Slovenia

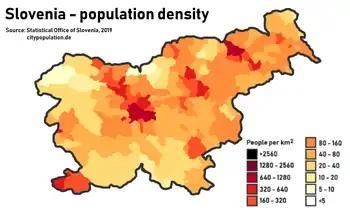
Population density in Slovenia by municipality. The four main urban areas are visible: Ljubljana and Kranj (centre), Maribor (northeast) and the Slovene Istria (southwest)

The population of Slovenia as of January 2025 is 2,130,850. With 105 inhabitants per square kilometer (272/sq mi), Slovenia ranks low among the European countries in population density (compared to for the Netherlands or for Italy). The Inner Carniola–Karst Statistical Region has the lowest population density while the Central Slovenia Statistical Region has the highest.